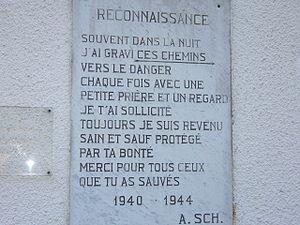
Sainte-Croix-aux-Mines est une commune française située dans le département du Haut-Rhin, en région Grand Est.